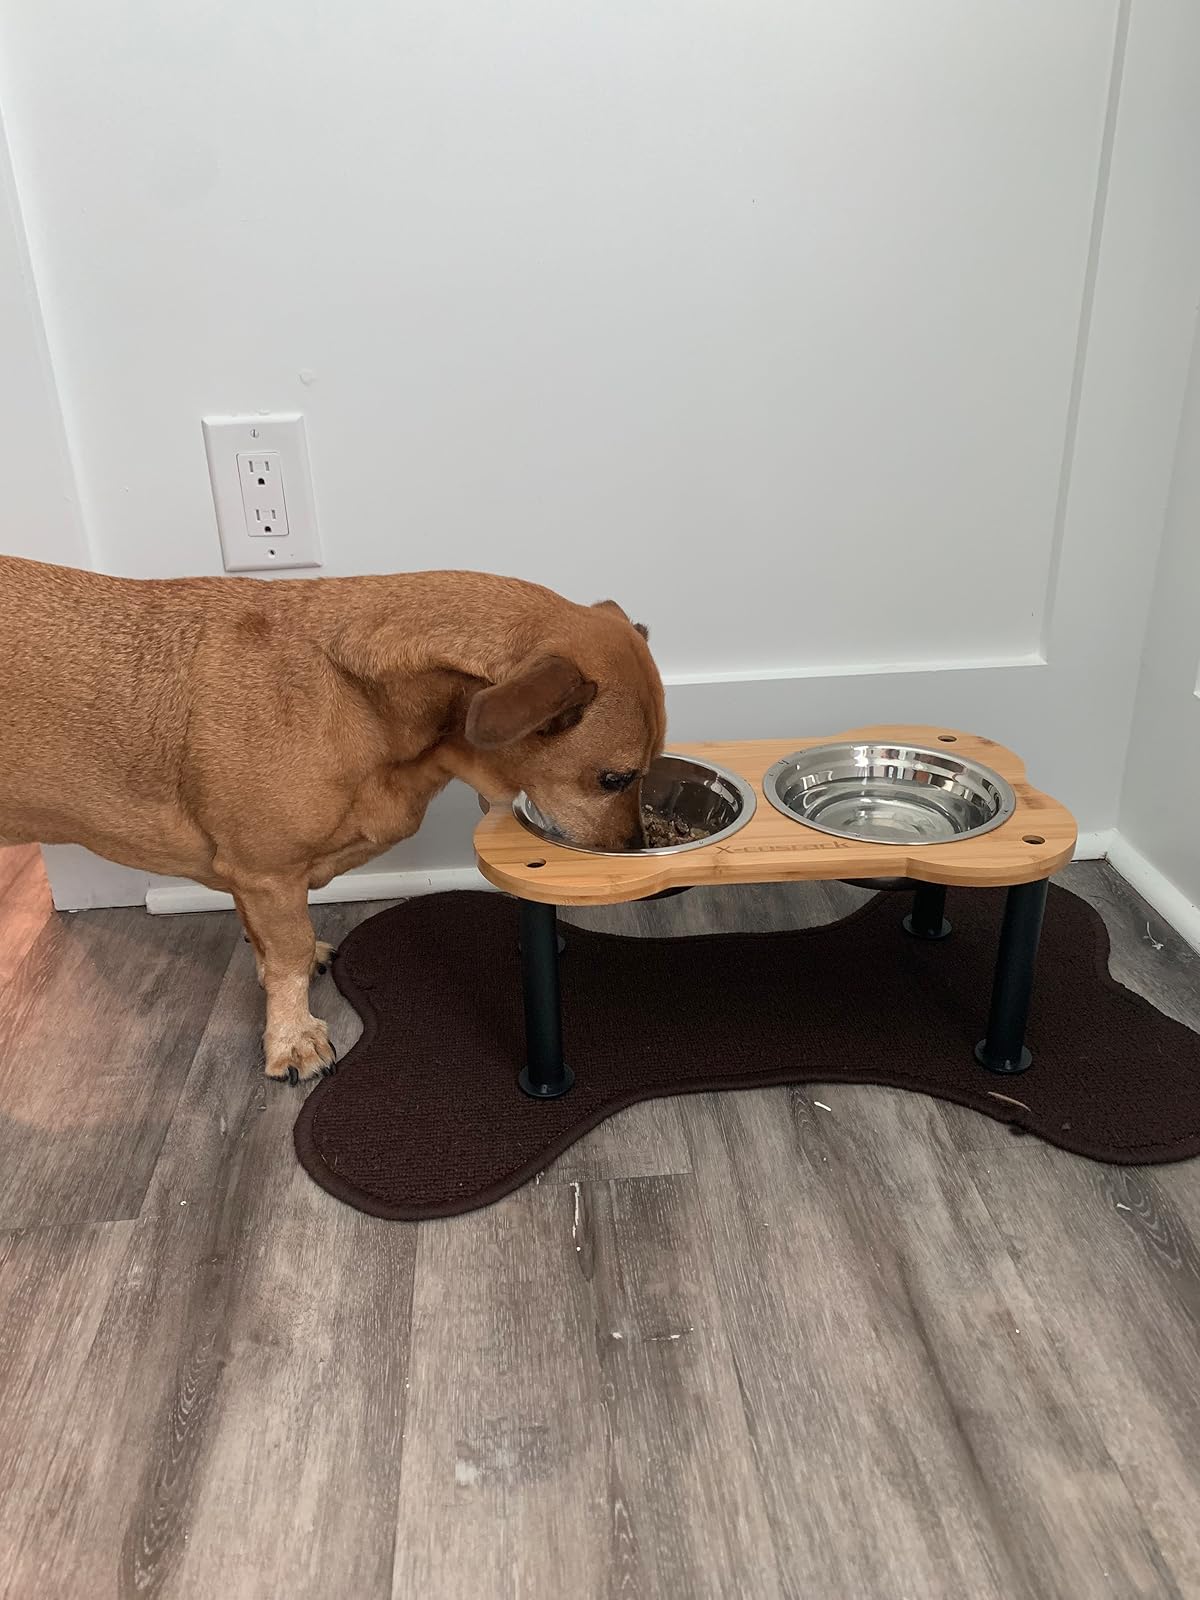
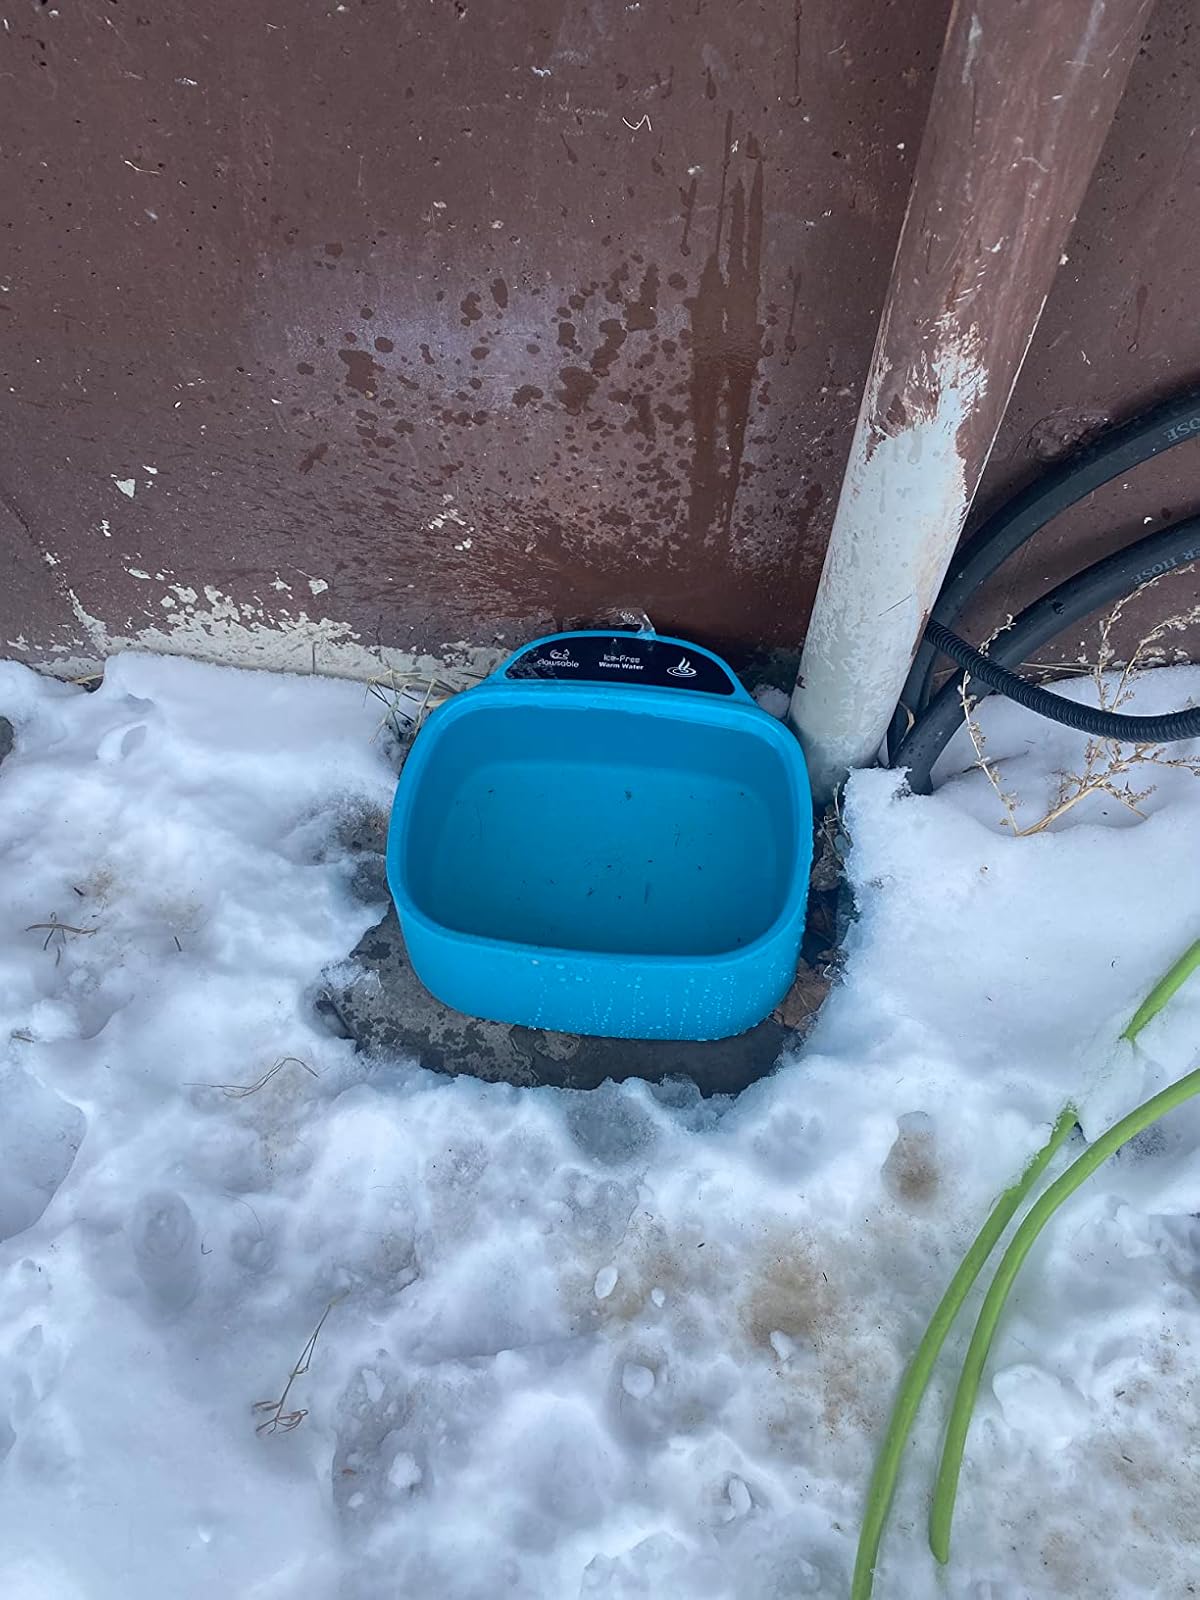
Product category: items_bowl
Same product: no